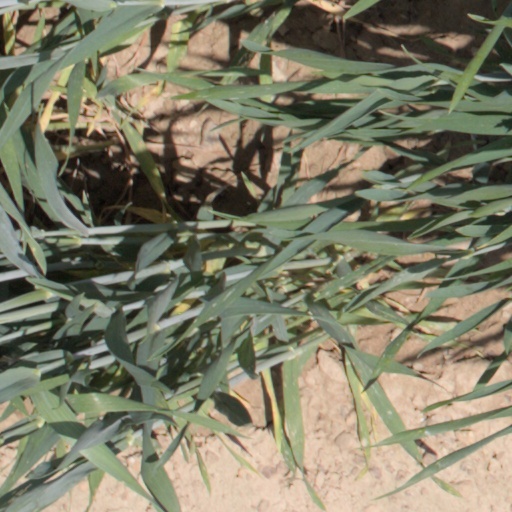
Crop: wheat